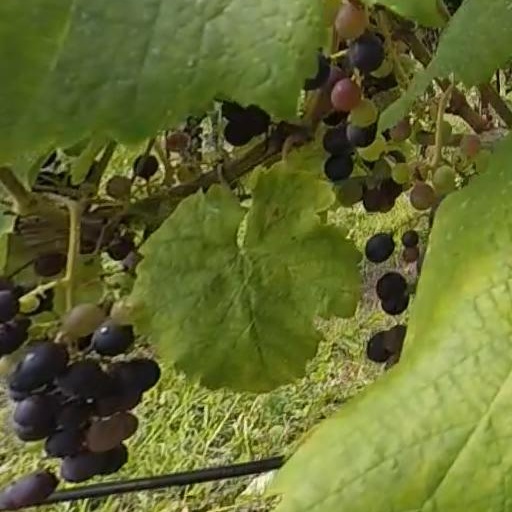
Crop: grape